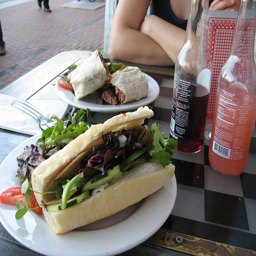
A plate topped with a submarine sandwich next to bottled of alcohol.
Two plates of food and two bottled drinks.
People are sitting at a table full of food and drink.
A large sandwich is on a plate next to a plate with a wrap.
A vegetable sandwich and a burrito sitting on a table.